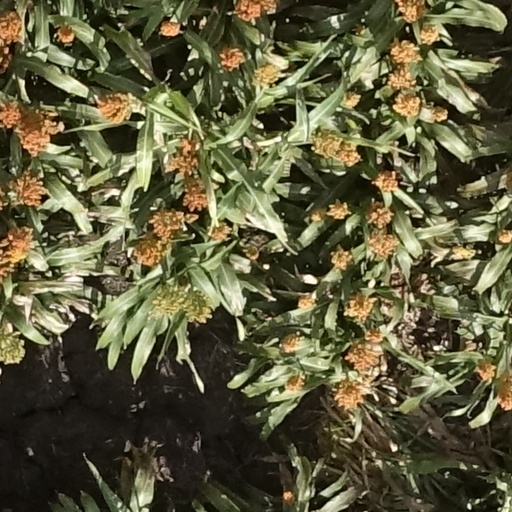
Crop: sorghum